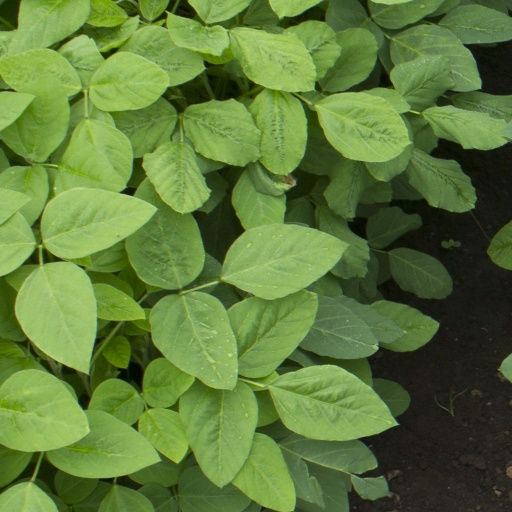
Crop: soybean